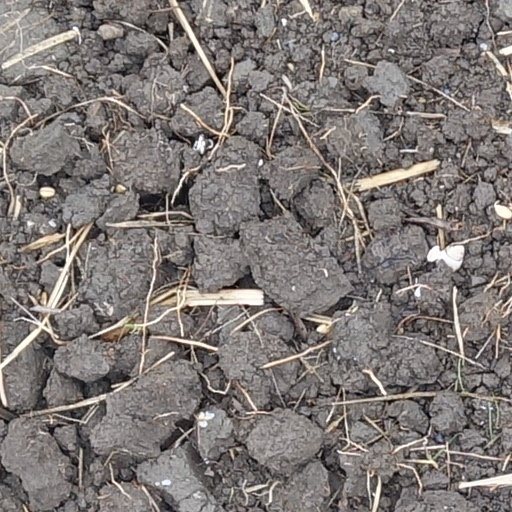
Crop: wheat